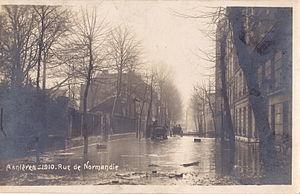
Carte-photo ancienne sans mention d'éditeur :ASNIERES - 1910 - Rue de Normandie
Asnières-sur-Seine, anciennement Asnières jusqu'au 15 février 1968, est une commune française du département des Hauts-de-Seine en région Île-de-France.